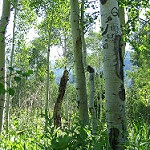
Label: forest